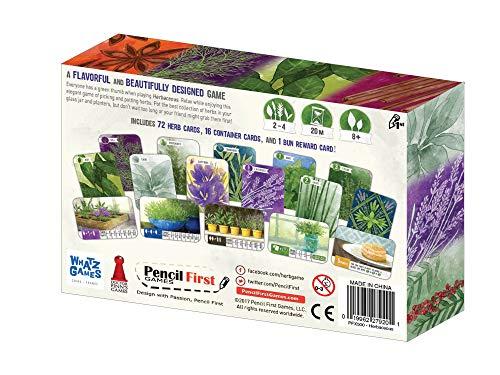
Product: Herbaceous
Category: Toys & Games | Games & Accessories | Board Games
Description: Great casual filler for a memorable game night.
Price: $14.01
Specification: ProductDimensions:5.5x1.5x7.5inches|ItemWeight:11.2ounces|ShippingWeight:11.2ounces(Viewshippingratesandpolicies)|DomesticShipping:ItemcanbeshippedwithinU.S.|InternationalShipping:ThisitemcanbeshippedtoselectcountriesoutsideoftheU.S.LearnMore|ASIN:B01N1L34R9|Itemmodelnumber:pfx500|Manufacturerrecommendedage:8yearsandup